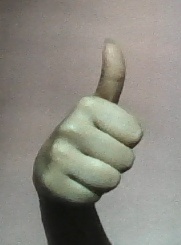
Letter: aleff